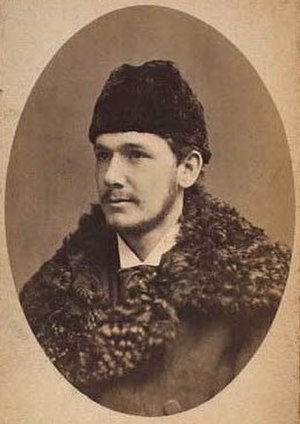
Andreas Nicolaus Kornerup
A.N. Kornerup